Religion in ancient Rome

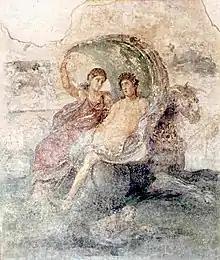
Bacchus, or Liber, and Ceres, mounted on a leopard. Fresco in Stabiae, 1st century

A conceptual tendency toward triads may be indicated by the later agricultural or plebeian triad of Ceres, Liber and Libera, and by some of the complementary threefold deity-groupings of Imperial cult. Other major and minor deities could be single, coupled, or linked retrospectively through myths of divine marriage and sexual adventure. These later Roman pantheistic hierarchies are part literary and mythographic, part philosophical creations, and often Greek in origin. The Hellenization of Latin literature and culture supplied literary and artistic models for reinterpreting Roman deities in light of the Greek Olympians, and promoted a sense that the two cultures had a shared heritage.